Juan Antonio de Frías y Escalante

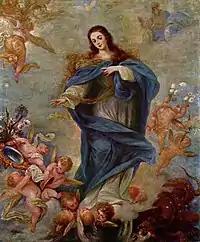
The Immaculate Conception

Juan Antonio de Frías y Escalante (1633 in Cordoba–1669 in Madrid) was a Spanish Baroque Golden Age painter.